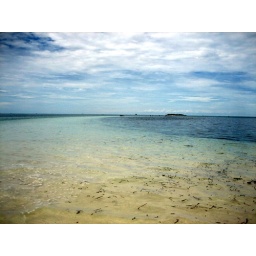
the sand bar near the virgin island